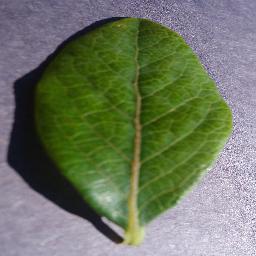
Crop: blueberry
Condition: healthy